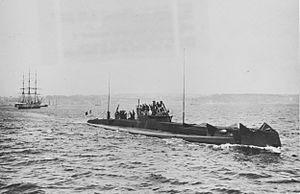
La Diane (Q107) était un sous-marin de la marine nationale française, navire de tête de la classe Diane composée de deux sous-marins. Elle a servi pendant la Première Guerre mondiale. Elle a coulé le 11 février 1918, dans le golfe de Gascogne, au large de La Pallice suite à une explosion interne. Tout son équipage a disparu dans le naufrage.